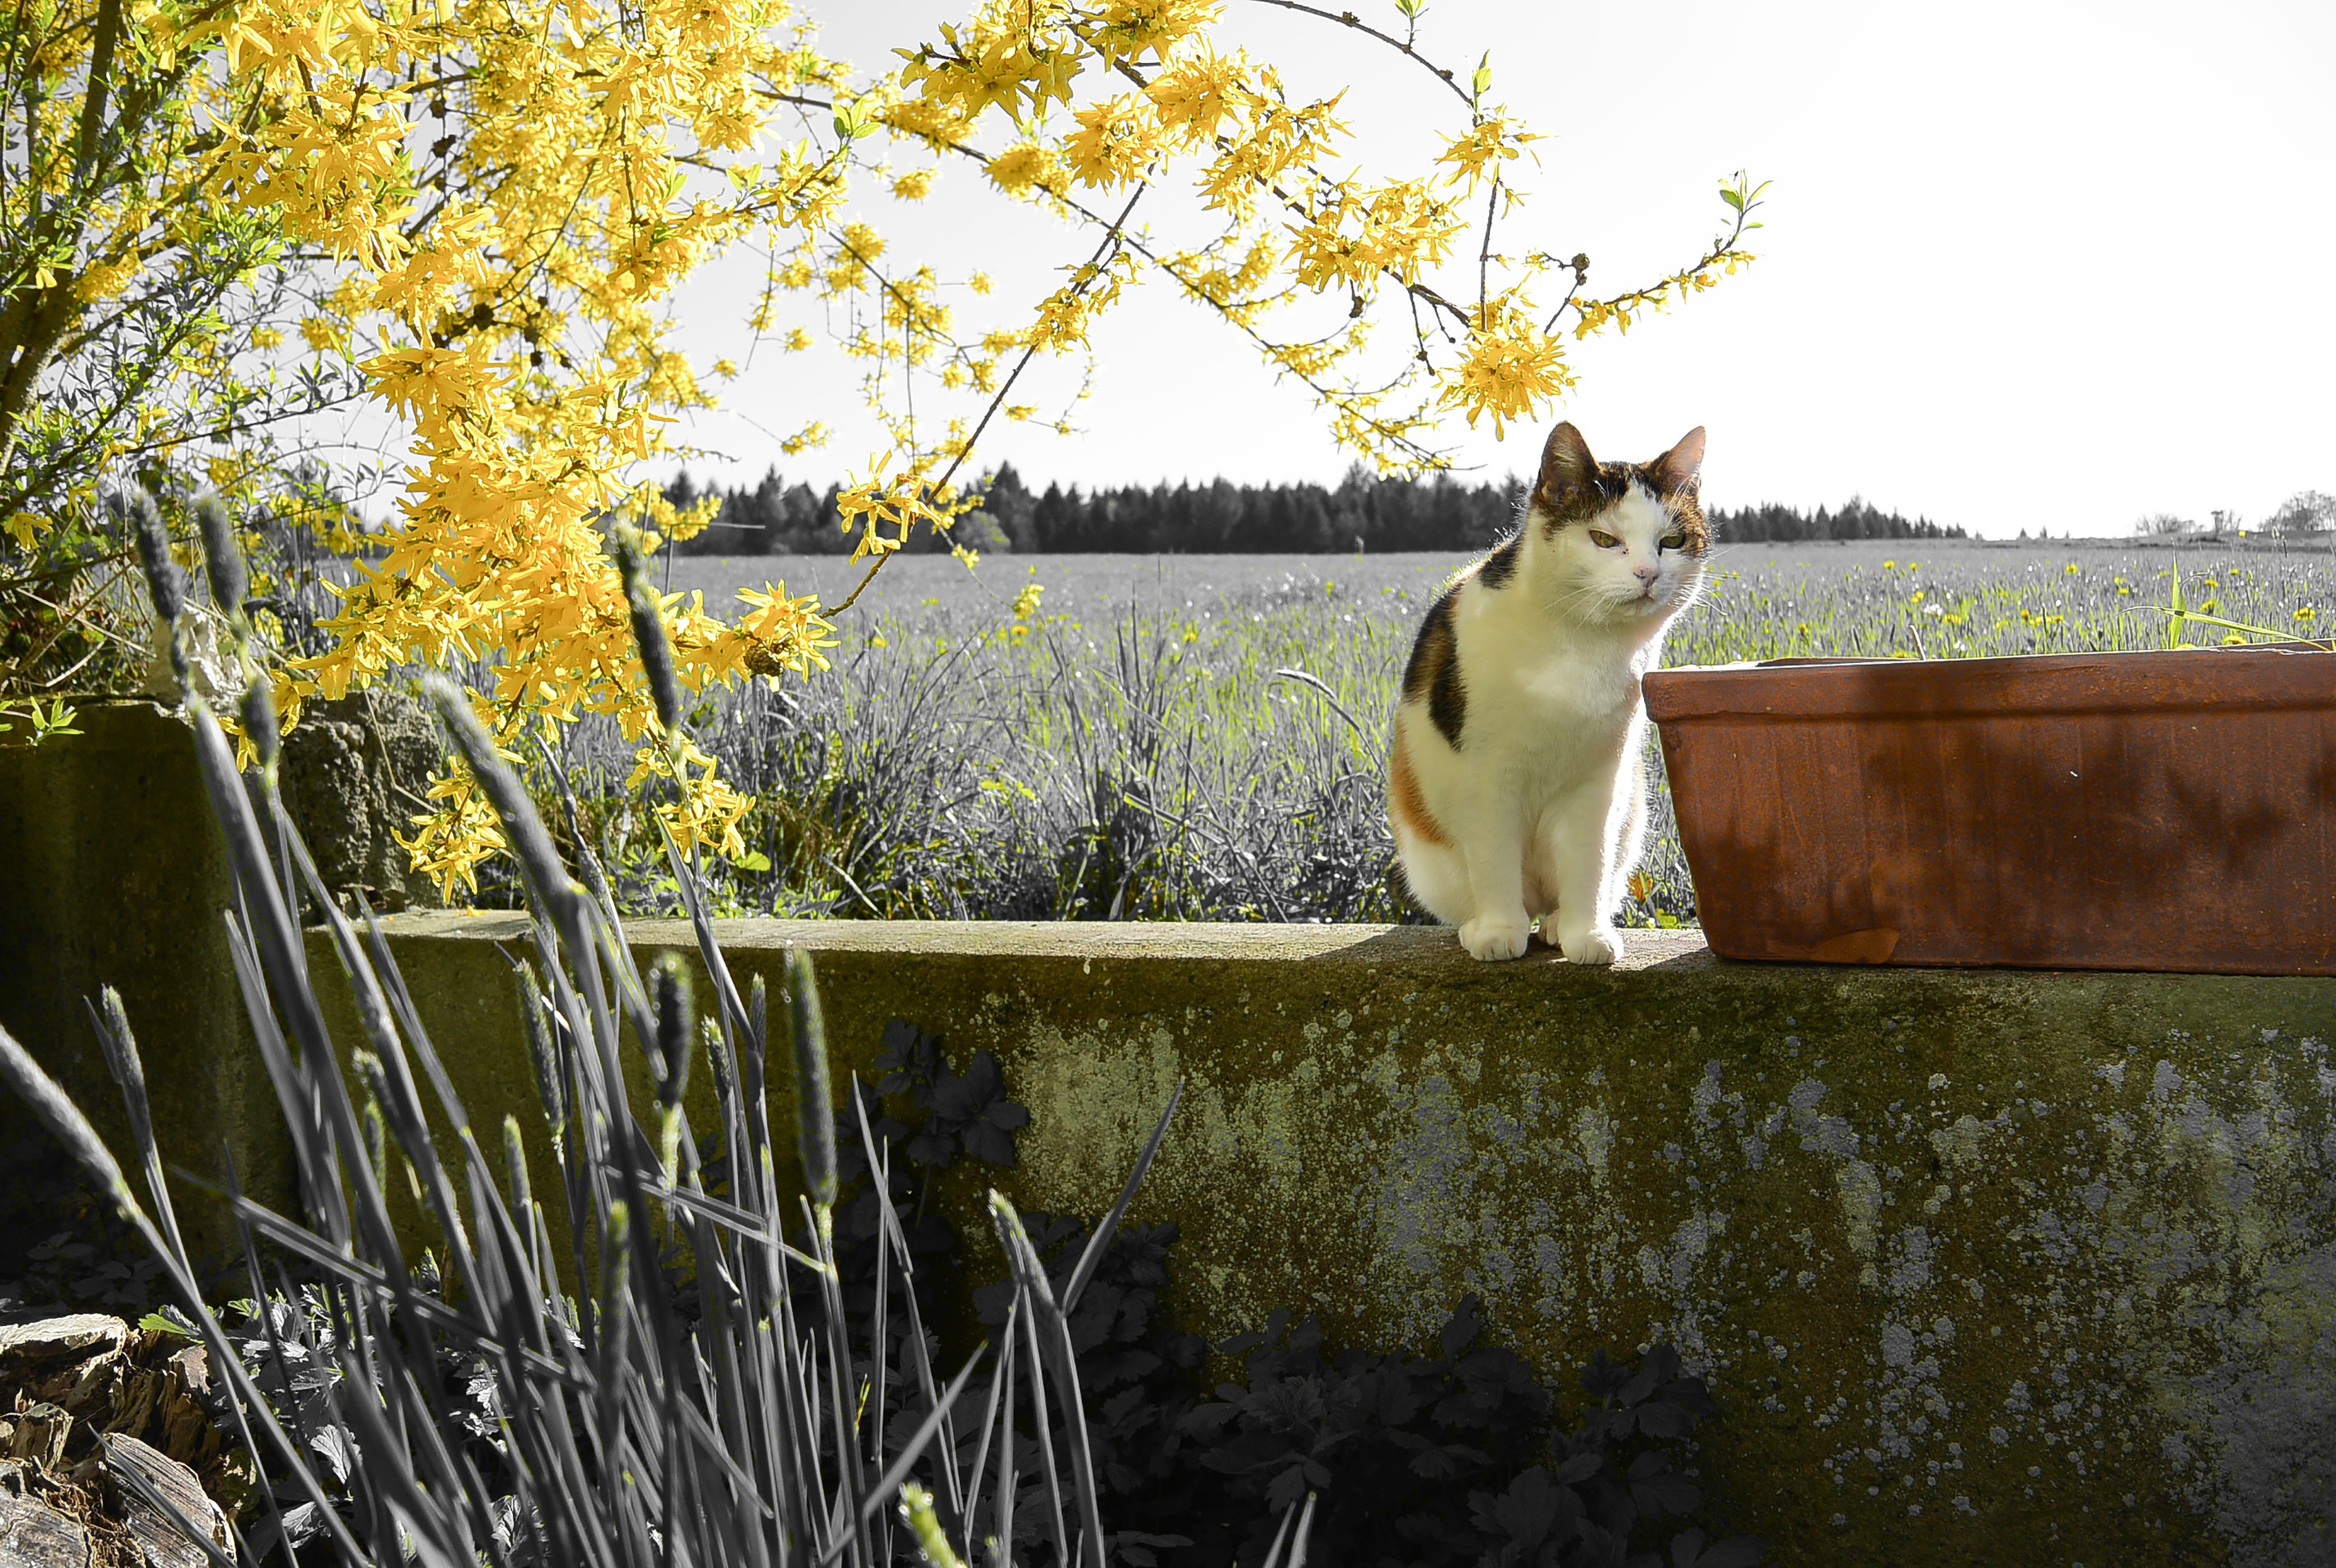
tree, nature, grass, flower, pet, spring, cat, autumn, season, branches, mieze, domestic cat